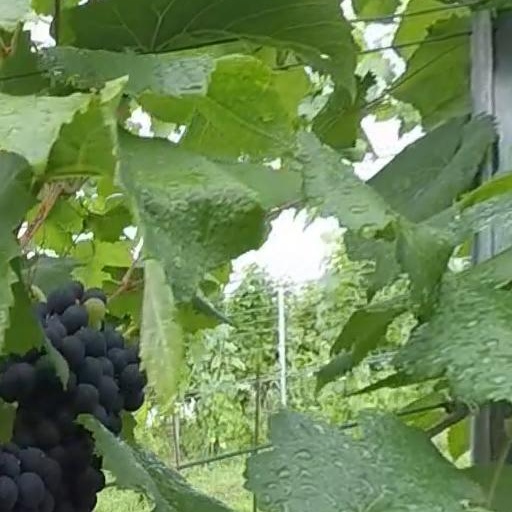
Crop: grape